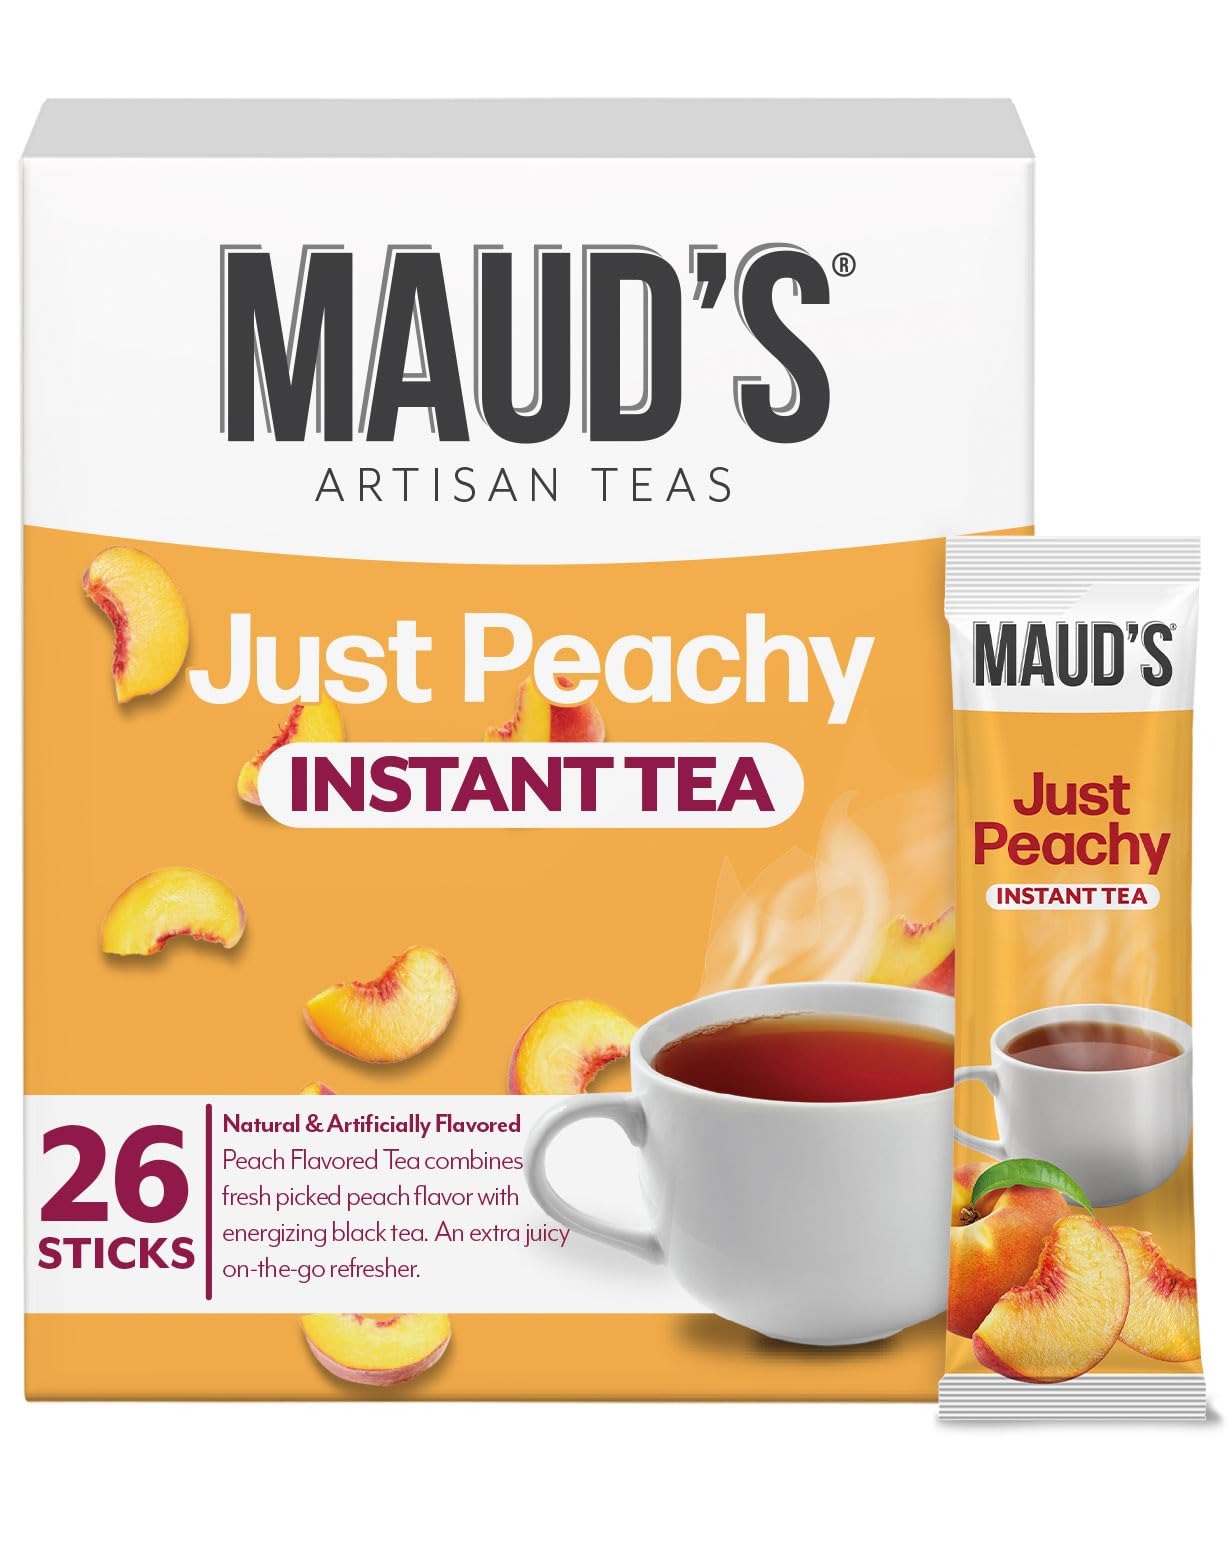
Item Name: Maud's Just Peachy Instant Tea, 26 ct, Peach Flavored Packets for Hot or Iced Tea - Just Add Water
Bullet Point 1: Blend Profile - Dive into our new Instant Peach Tea and enjoy hot or iced today! Our all new Maud's "Just Peachy" Peach Flavored Tea combines fresh picked peach flavor with energizing black tea. An extra juicy on-the-go refresher, reminiscent of peaches just picked from the orchard on a sweet summer day. Enjoy iced or hot!
Bullet Point 2: 100% Authentic Gourmet Instant Tea - We use only high quality gourmet tea leaves and pure natural and artificial ingredients from premier growing regions around the world.
Bullet Point 3: California Roasted & 100% Solar Energy Produced - On their way to your cup, our flavorful tea leaves also get a California breeze, blended to perfection in our own Solar Energy Powered San Diego facility, where we can monitor the quality and character of each batch. Our goal is to be carbon neutral by 2024.
Bullet Point 4: Versatile Single Serving Instant Flavored Tea Enjoyed Hot or Iced - Maud's Instant Tea Stick Packs are perfectly designed for quick convenient use at home or on the go over ice or freshly brewed hot! These tea travel packs are perfect for any moment when a convenient caffeinated or decaffeinated pick me up is crucial during your day. If you're late to work, on the way to your kid's soccer game, or just don't have the time... let Maud's Instant Tea help you rise to the occasion today!
Bullet Point 5: No Coffee Machines or Coffee Makers Required - No single serve tea or coffee makers are required! Our instant coffee stick pouches are designed to keep your tea leaves fresh and ready to brew, no matter where you are… just add water!
Bullet Point 6: Our Promise To You - If you have any issues with your MAUD'S product order please message us directly and we will take care of the issue as soon as possible.
Product Description: Dive into our new Instant Peach Tea and enjoy hot or iced today! Our all new Maud's "Just Peachy" Peach Flavored Tea combines fresh picked peach flavor with energizing black tea. An extra juicy on-the-go refresher, reminiscent of peaches just picked from the orchard on a sweet summer day. Our instant tea stick pouches are designed to keep your tea leave grounds fresh and ready to brew, no matter where you are… just add water! No tea and coffee machines or tea and coffee makers are required to prepare this delicious brew, making our instant tea stick packs a delicious and convenient option for the busy tea drinker who wants real flavor in their morning cup without all the hustle and bustle! Our stick packs are produced from 100% Solar Energy in our manufacturing facilities, so you can enjoy each steamy mug or iced glass knowing you're doing something good for yourself, and the earth! Why not delight your senses with a truly aromatic and flavorful experience? Each single serve stick travel pack is filled with perfectly ground 100% Authentic Gourmet Tea Leaves of the highest quality. Your daily cup of tea isn't just a routine, it’s a moment to enjoy the little things in life. To ensure you get the best cup every time, we blend our tea leaves in our own San Diego Facility, which means we can personally monitor the quality and character of each batch.
Value: 26.0
Unit: Count

Price: 14.99